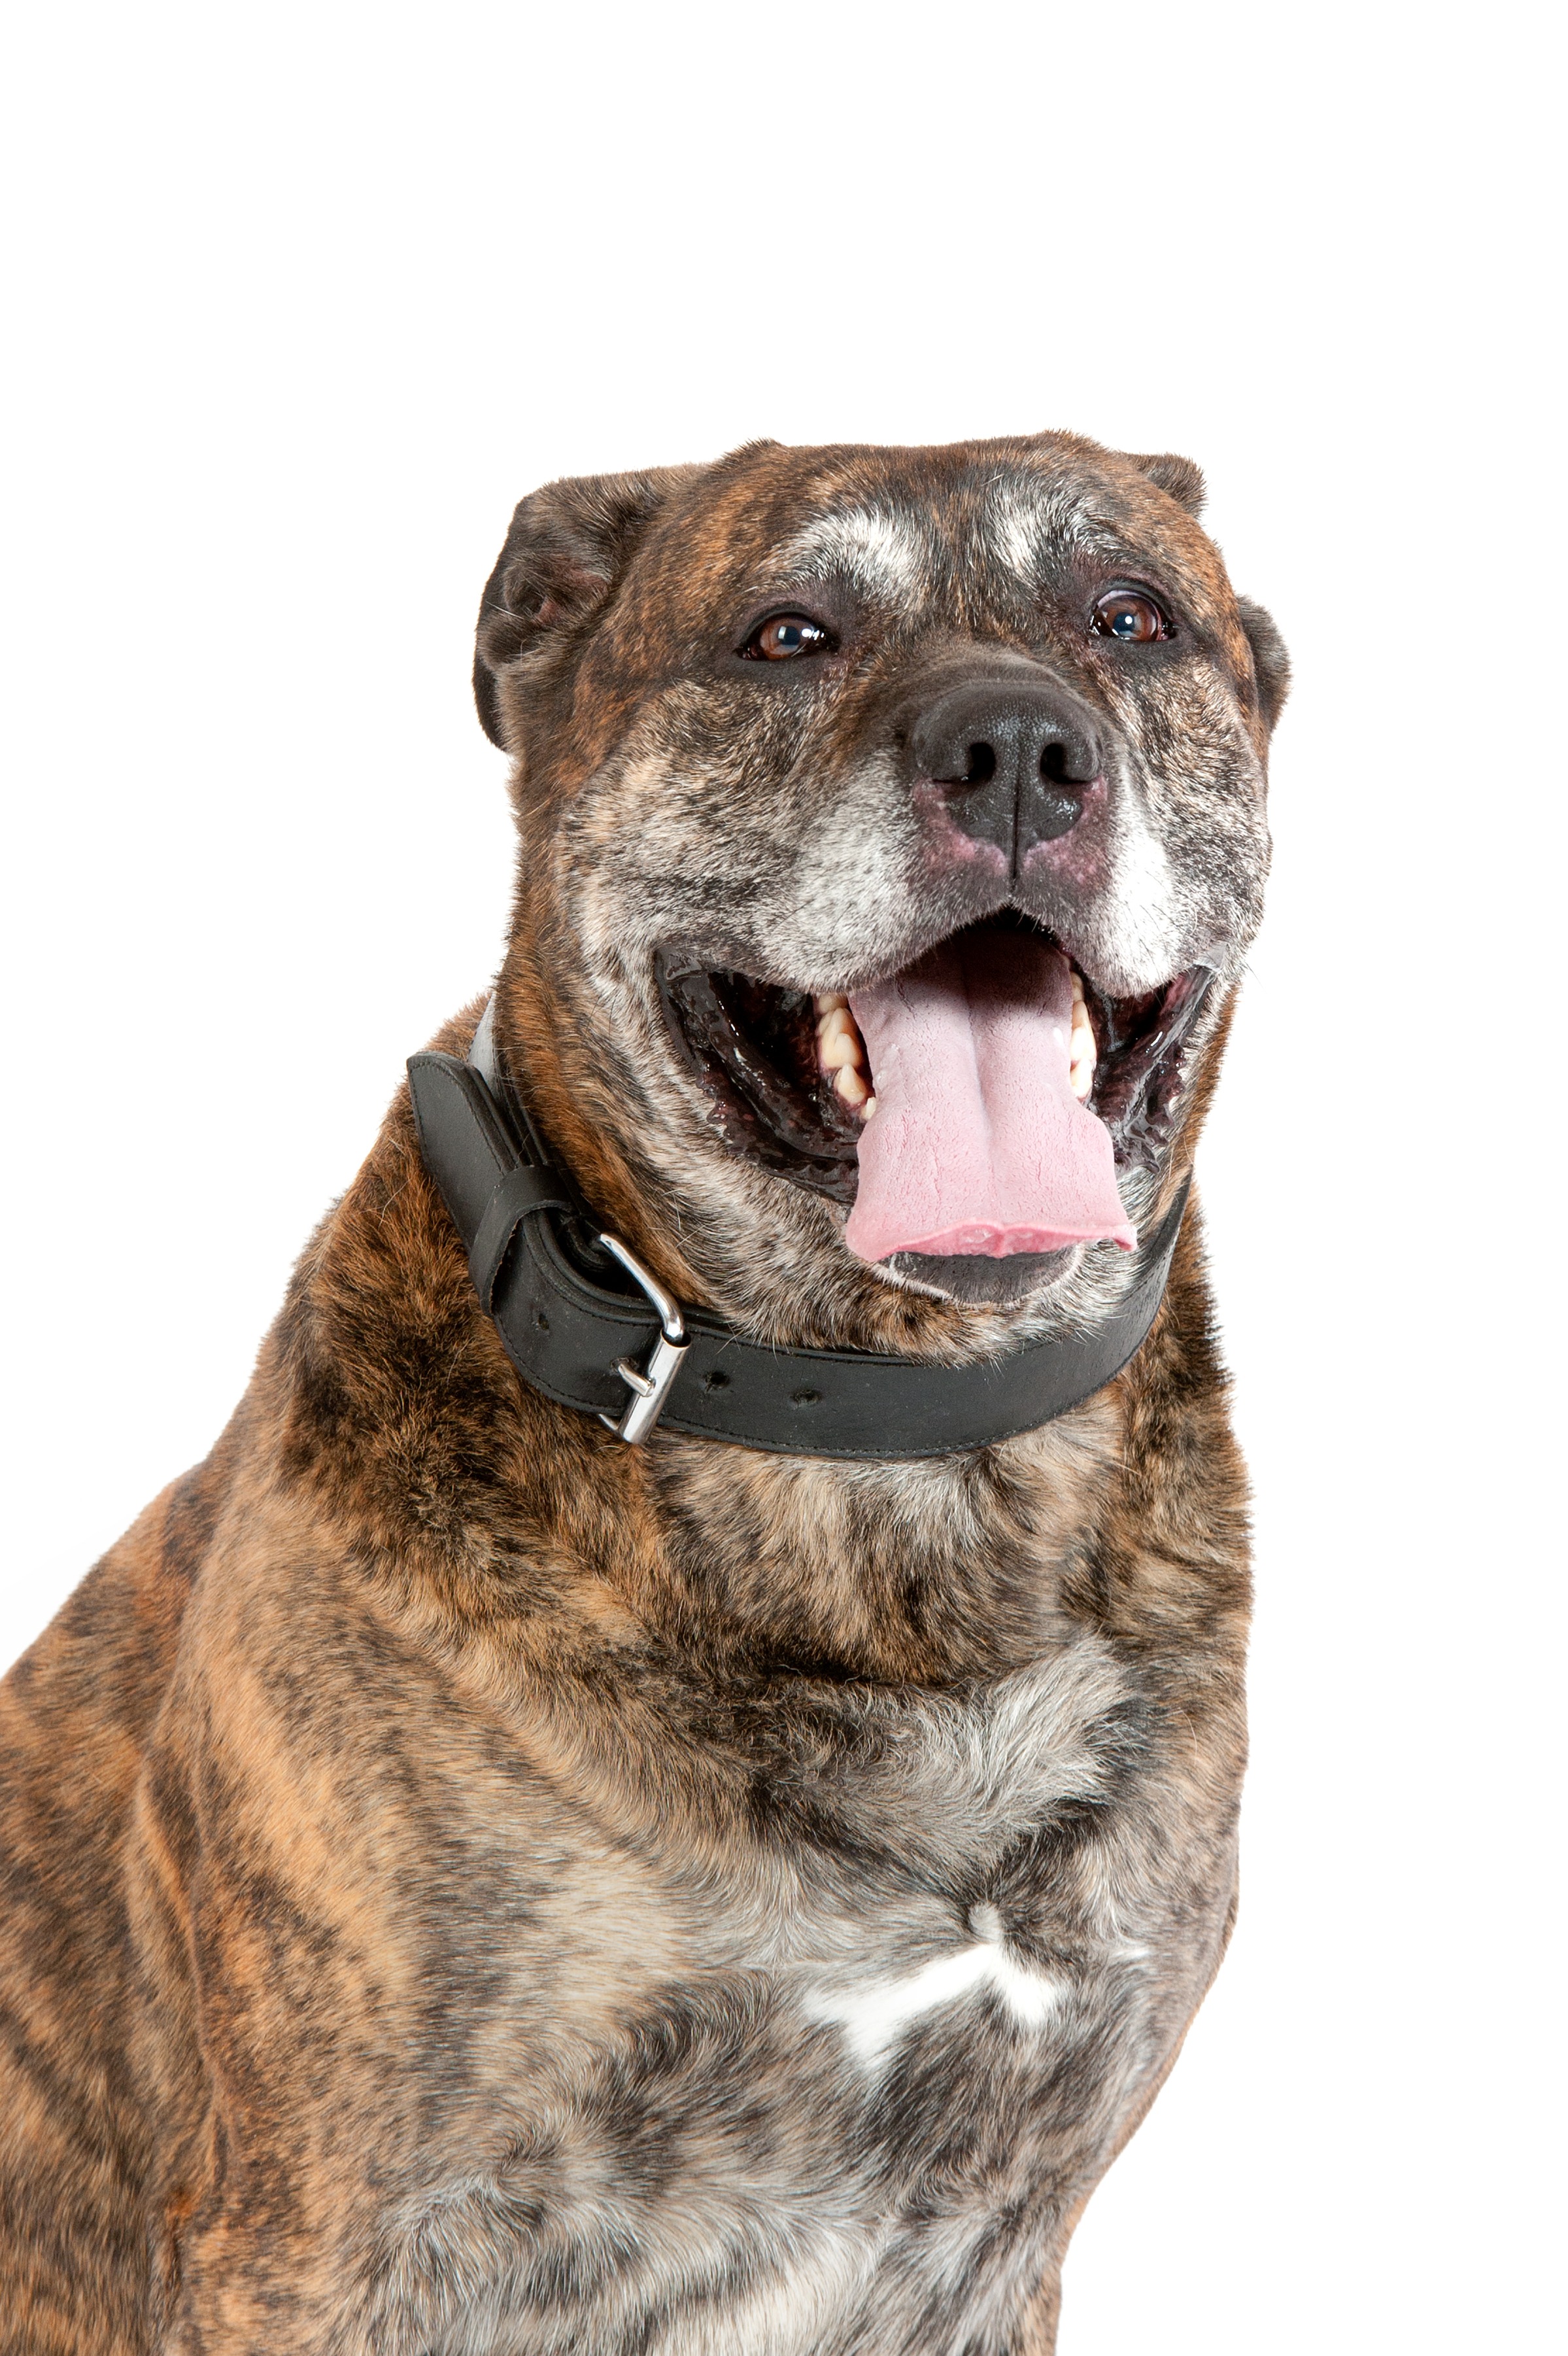
dog, portrait, mammal, bulldog, dogs, vertebrate, dog breed, terrier, old english bulldog, dog like mammal, olde english bulldogge, american bulldog, american pit bull terrier